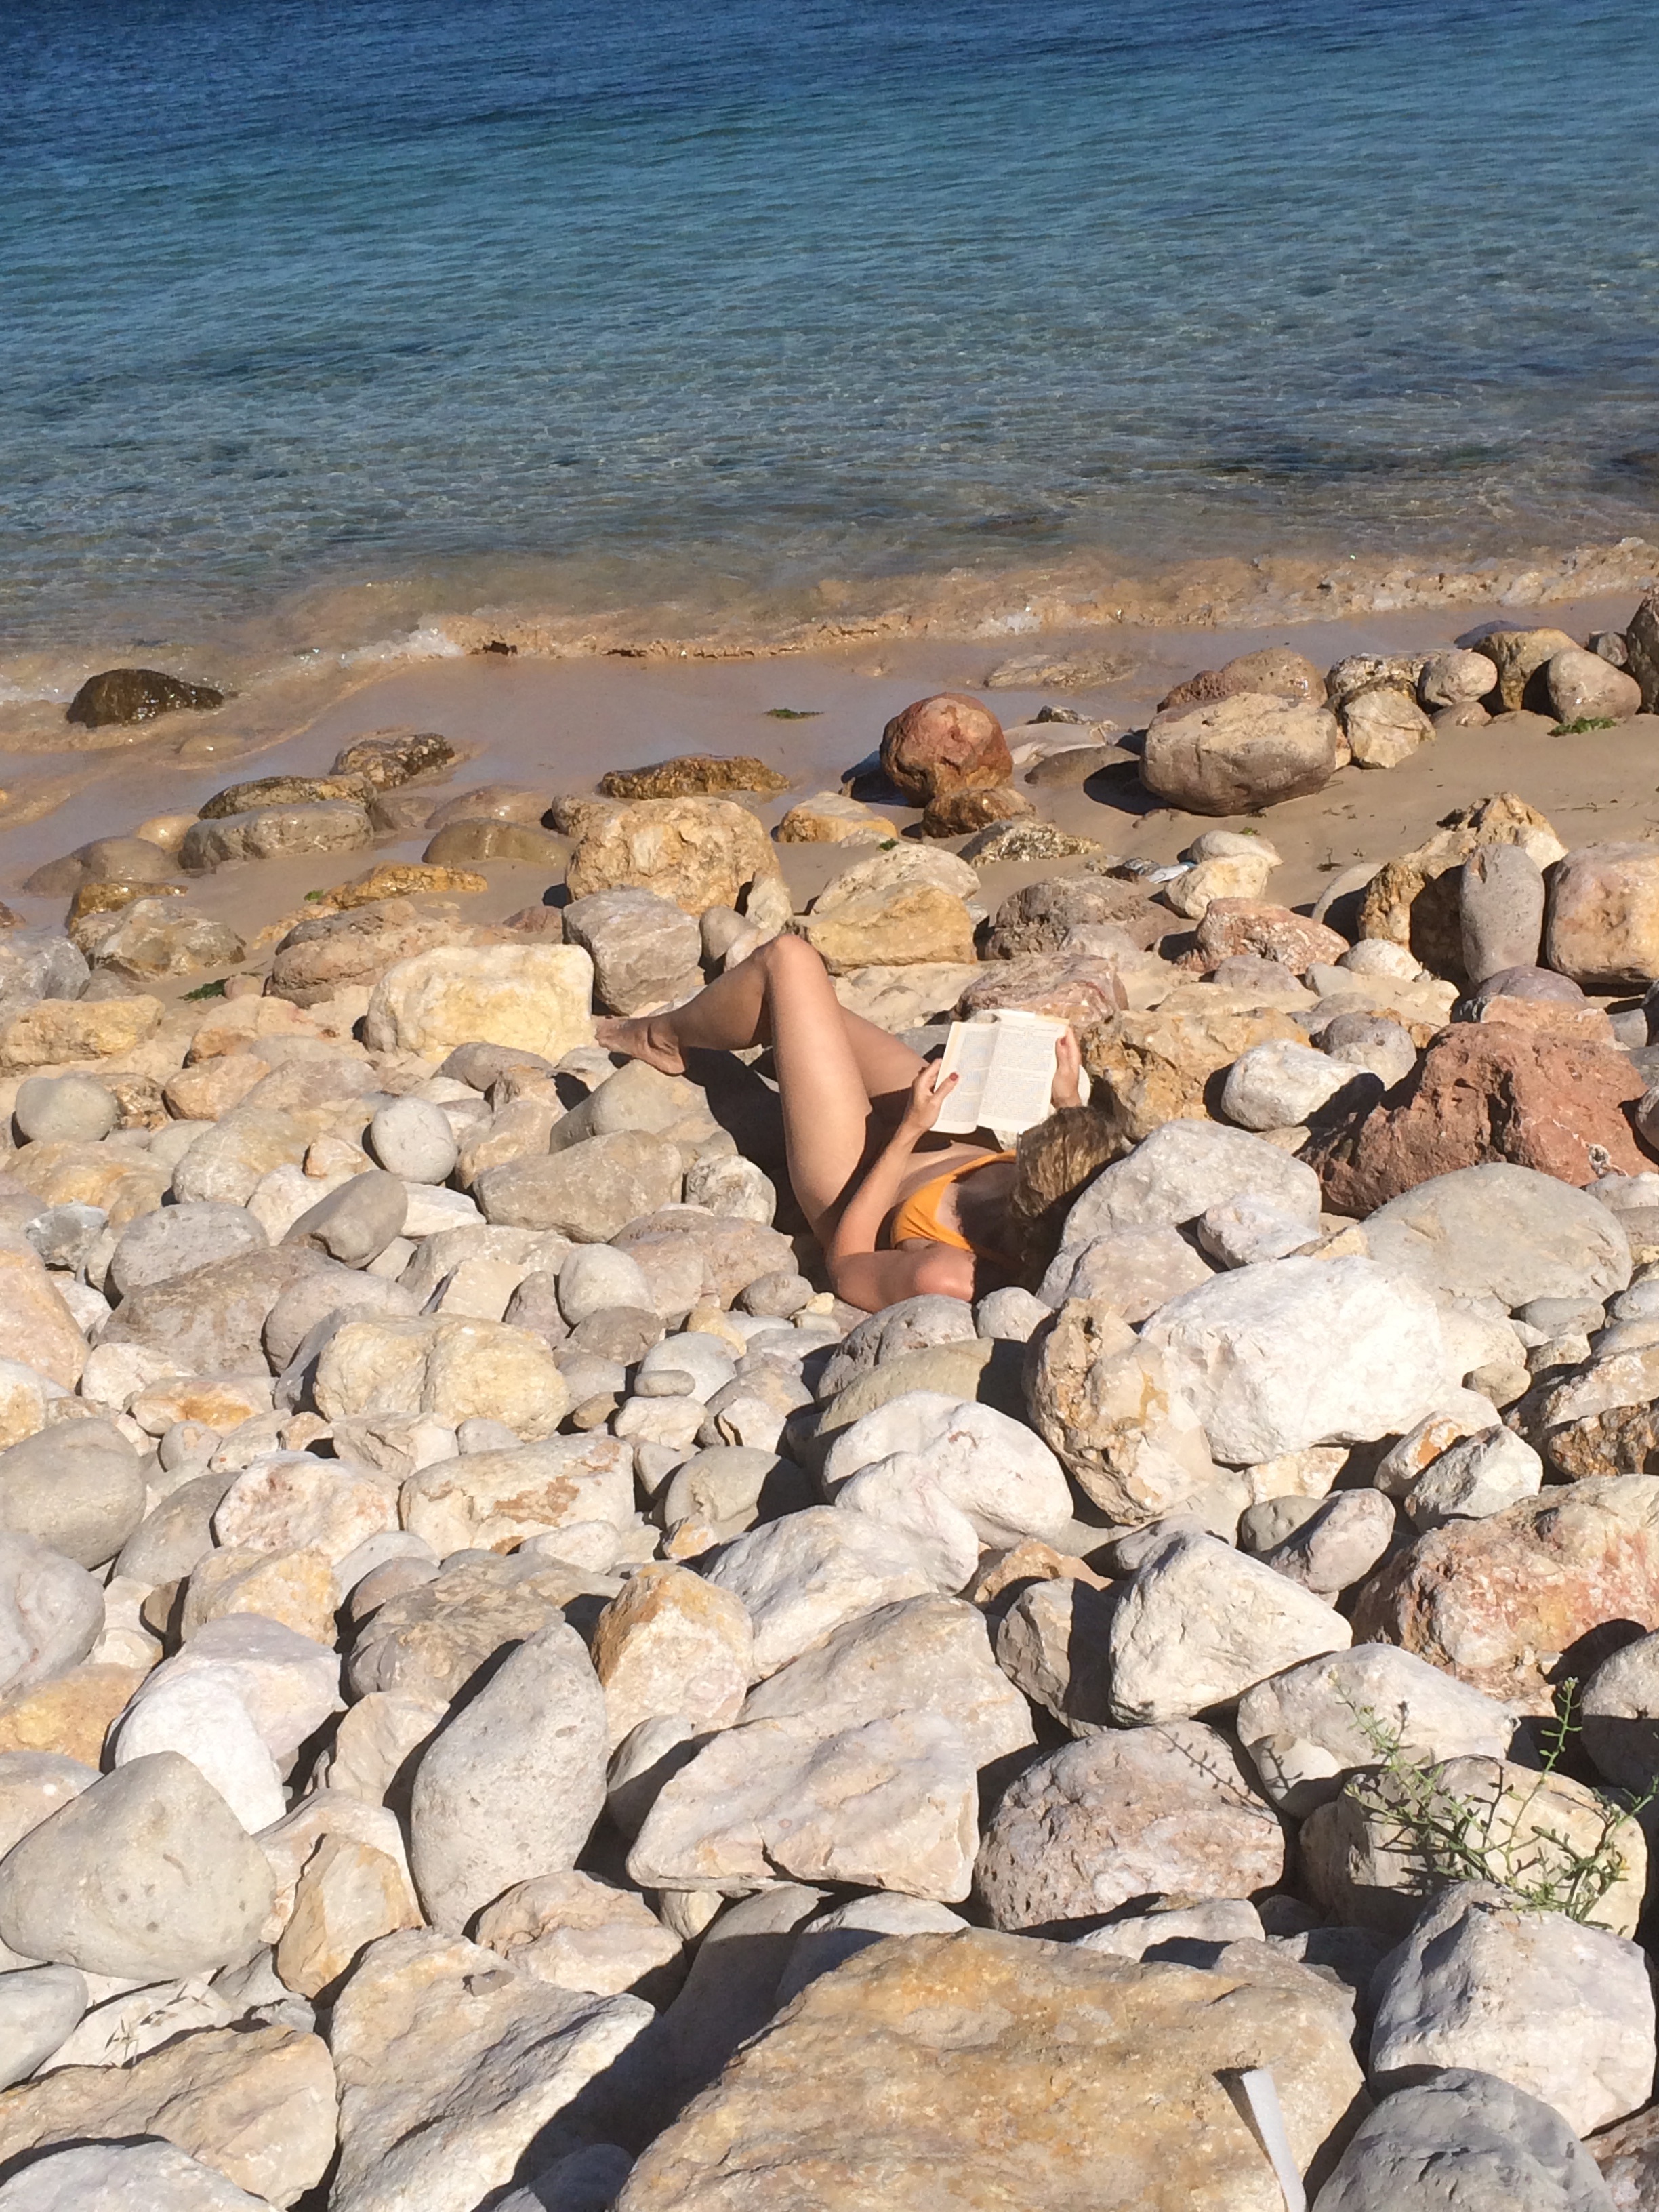
beach, landscape, sea, coast, sand, rock, ocean, read, shore, wave, summer, vacation, cliff, relax, peaceful, holiday, bay, rest, terrain, material, bikini, body of water, tasty, cape